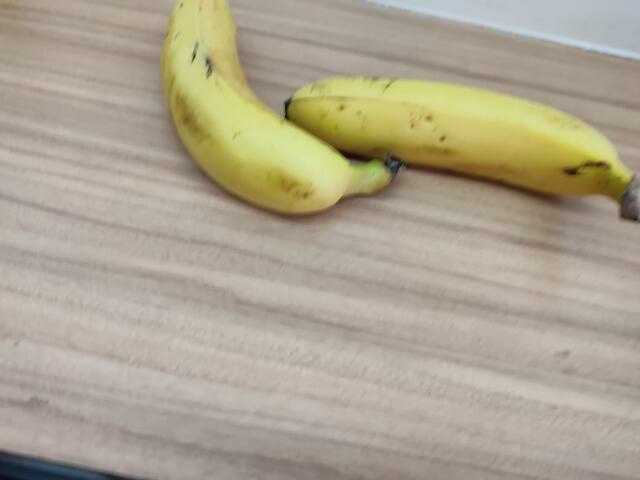
Label: Ripe_Banana